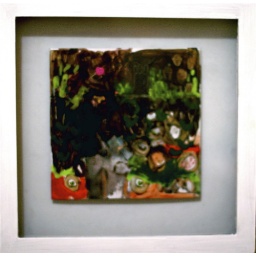
the roof should be covered in grass